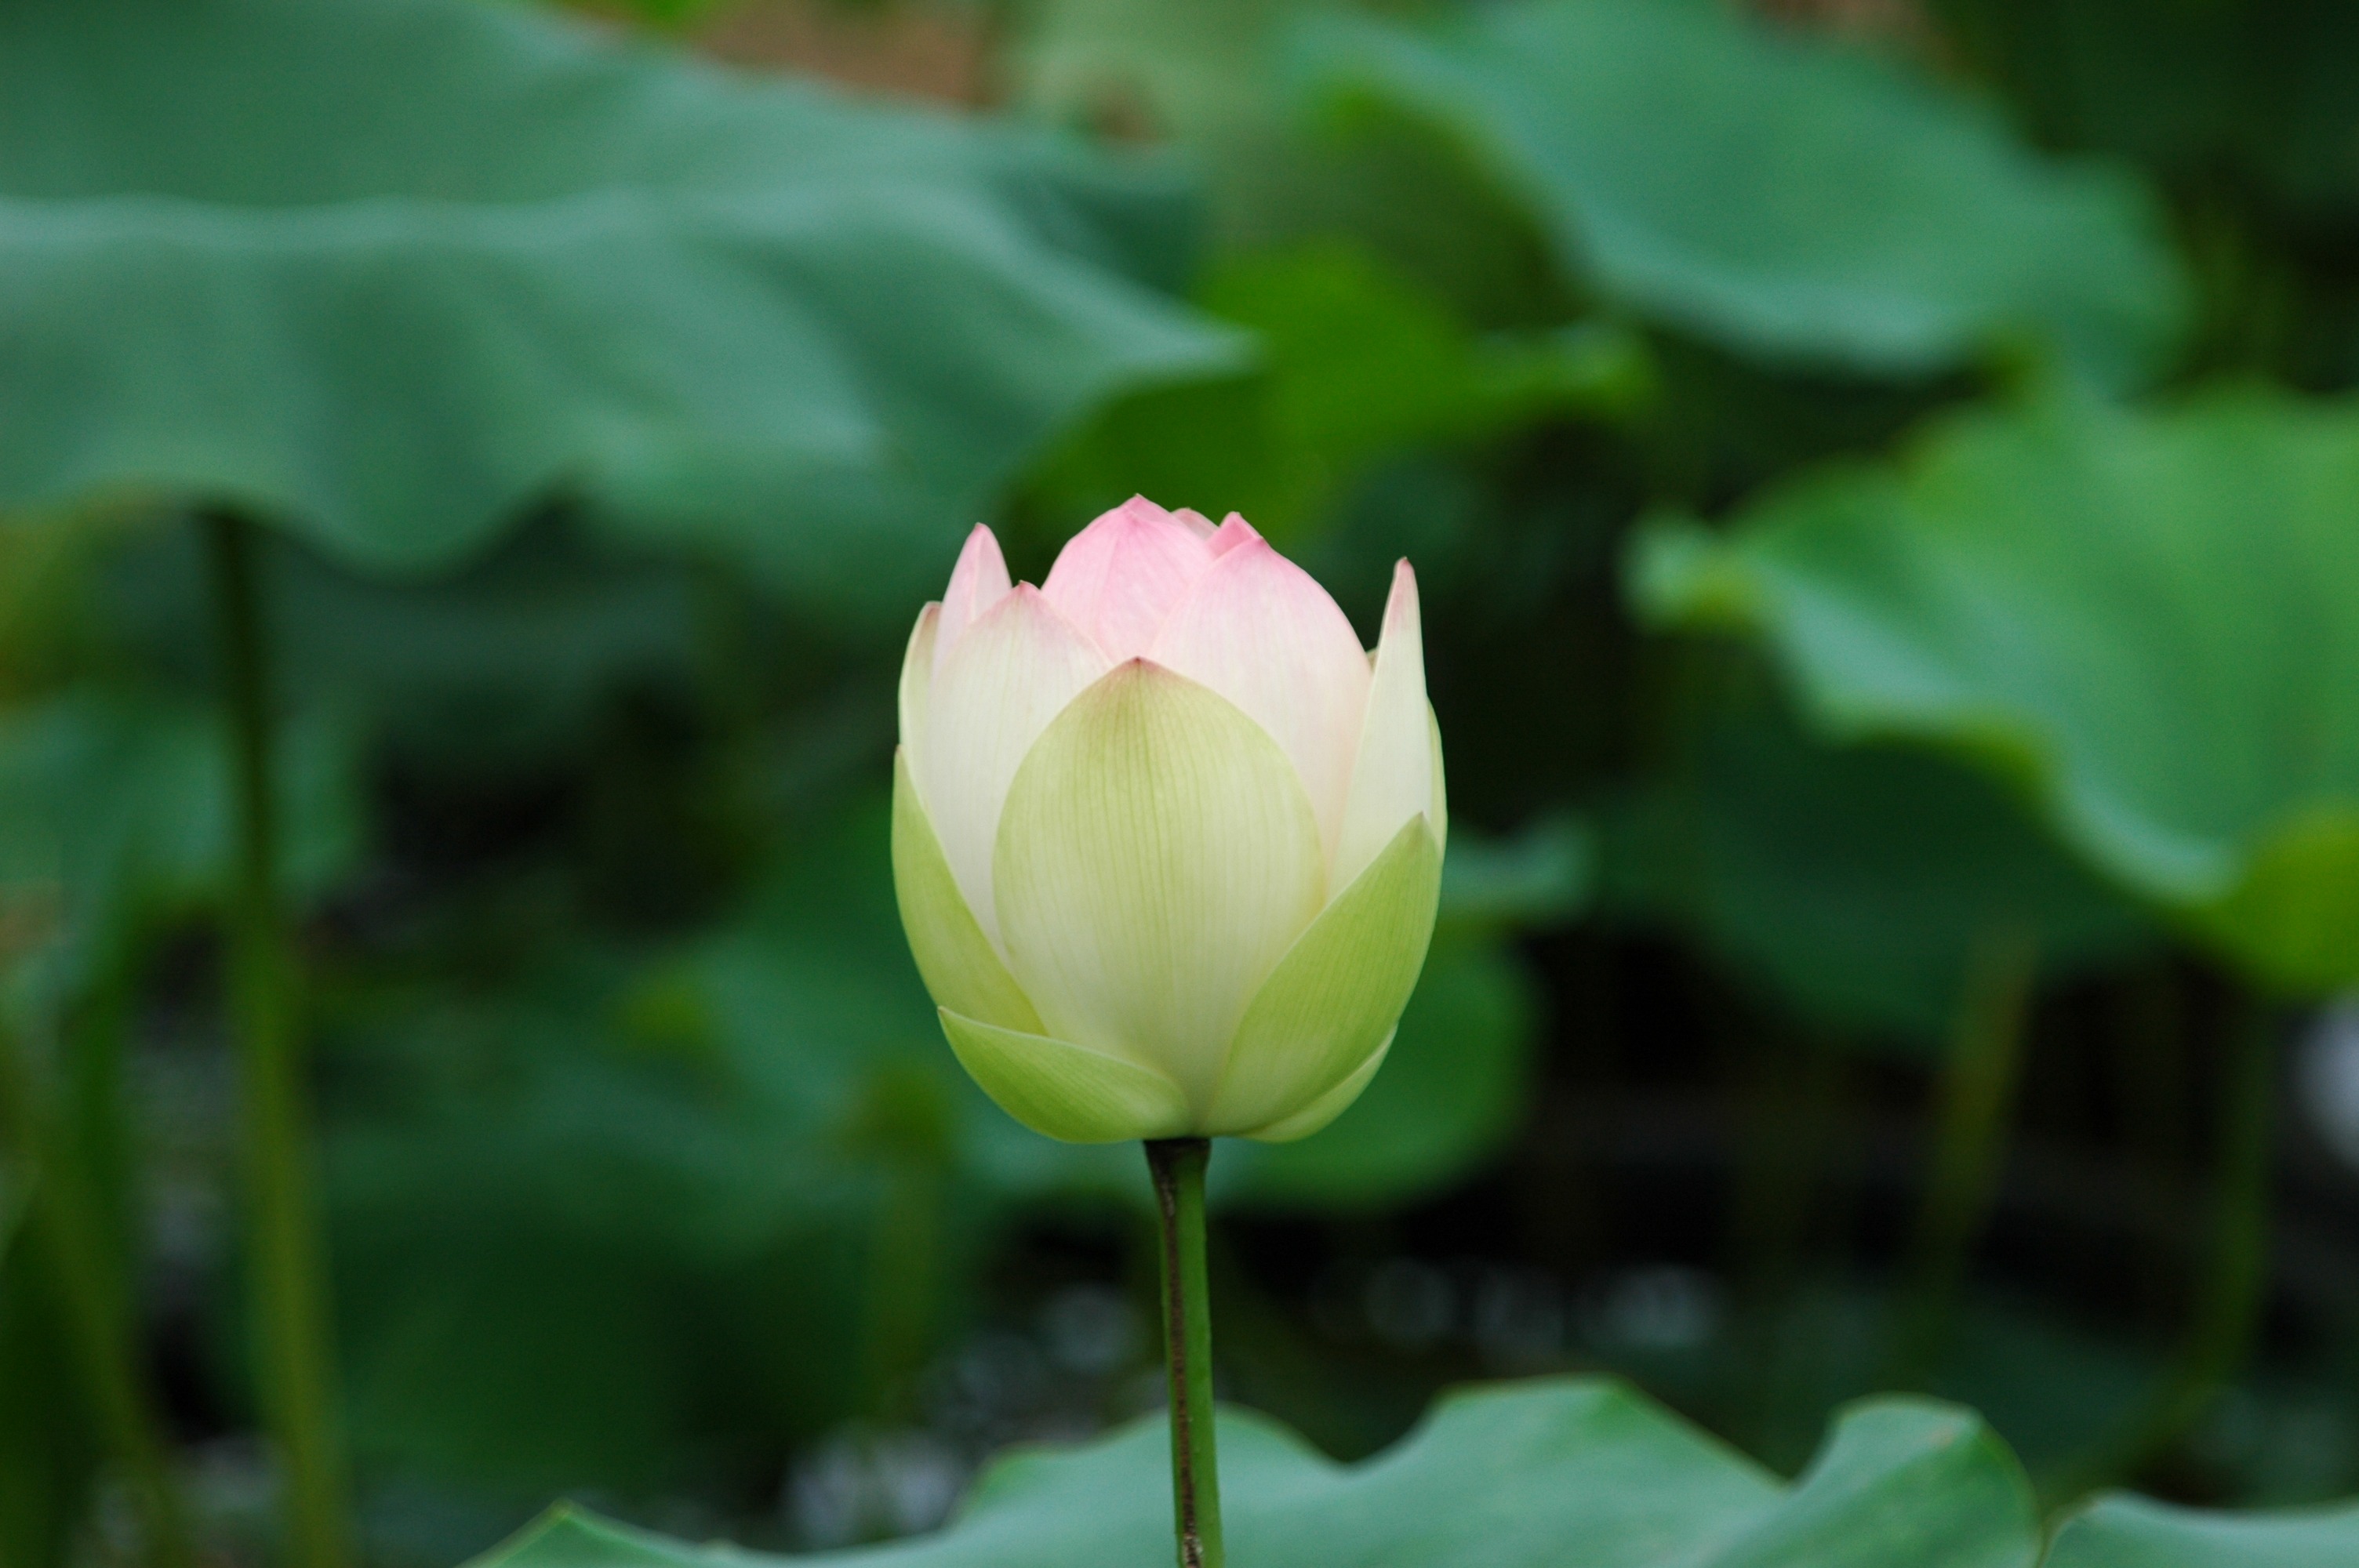
blossom, plant, flower, petal, green, botany, sacred lotus, aquatic plant, flora, plants, flowers, lotus, bud, macro photography, flowering plant, plant stem, land plant, lotus family, proteales